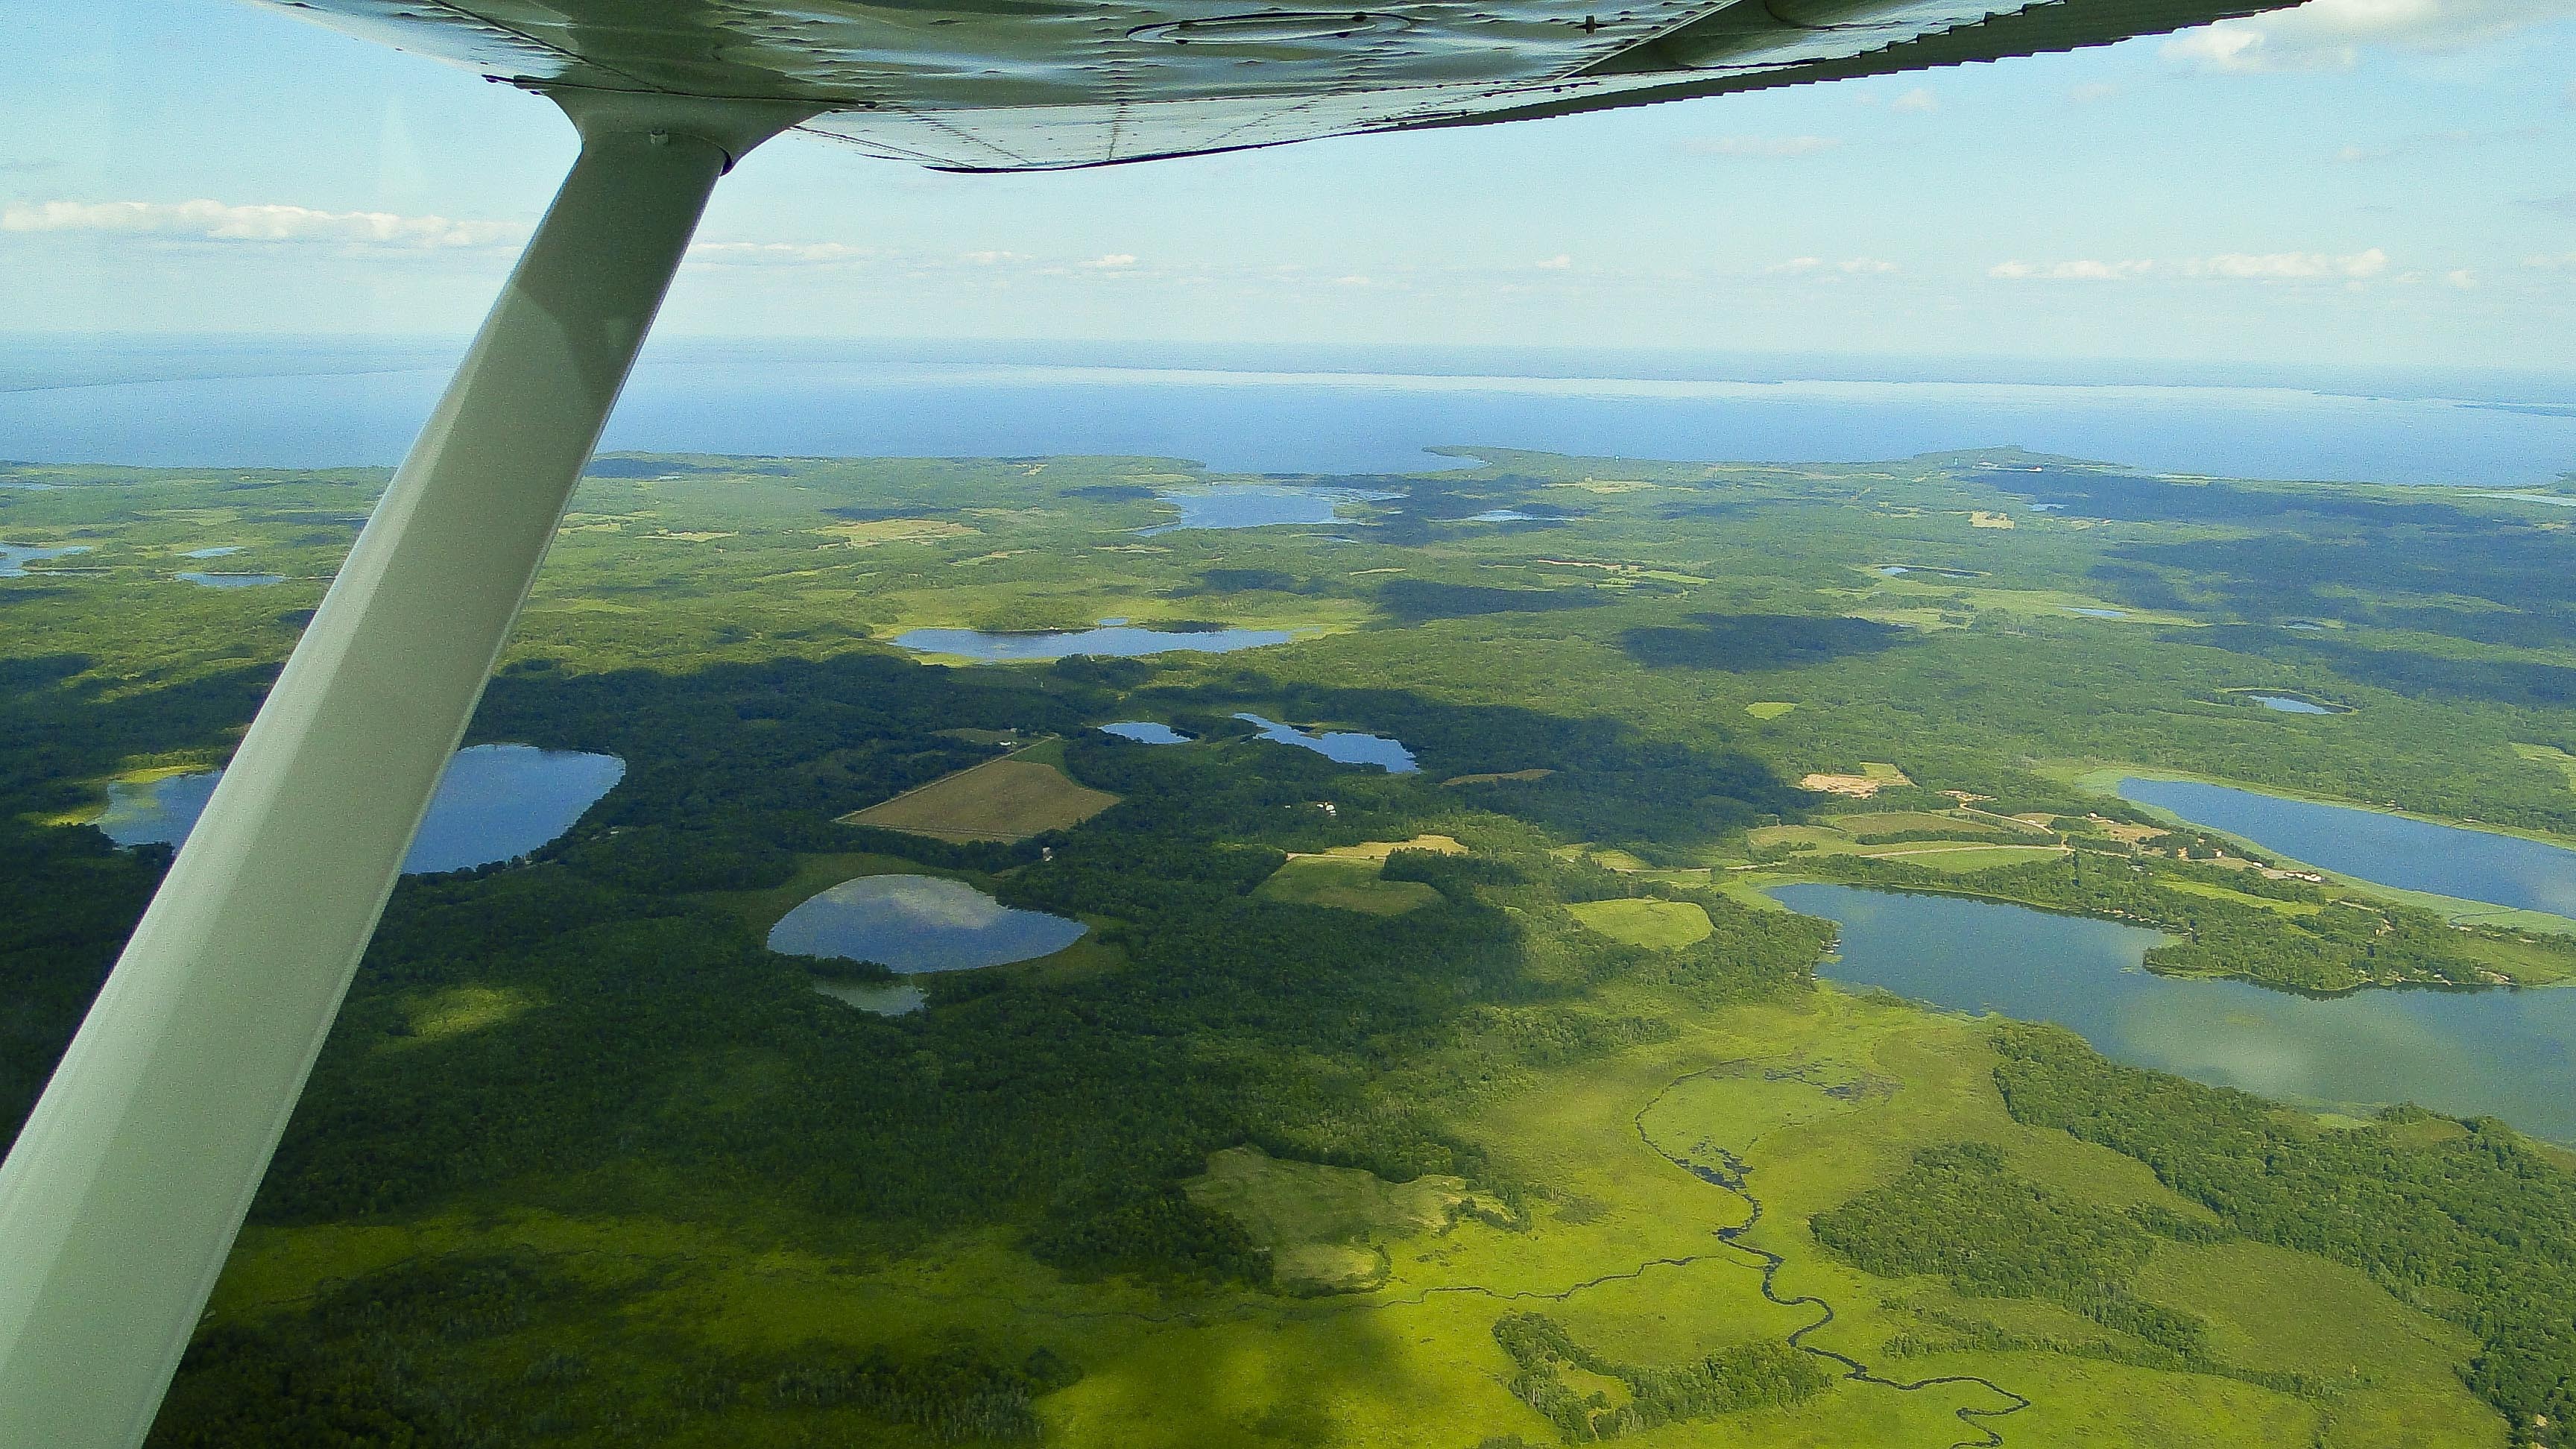
landscape, sea, coast, tree, water, ocean, horizon, marsh, cloud, sky, hill, lake, flying, fly, airplane, plane, aircraft, reflection, flight, bay, island, plain, airplanes, birdseye, wetland, habitat, skyhawk, ecosystem, cape, minnesota, cessna, aerial photography, natural environment, geographical feature, atmosphere of earth, aerial shot, lake mille lacs, 4000 ft